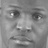
Emotion: neutral